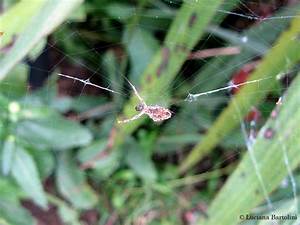
Label: spider